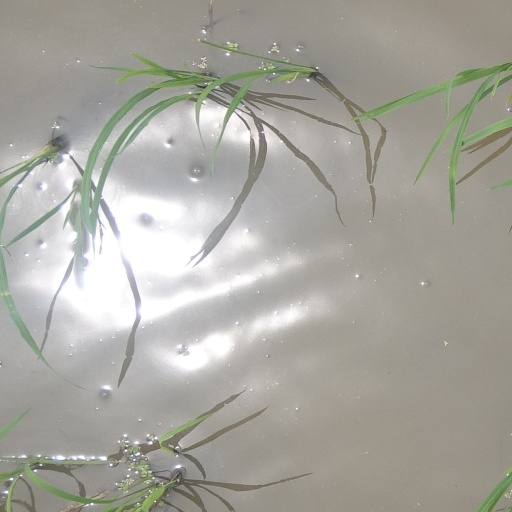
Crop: rice